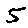
Label: 5